Sidney Sutcliffe

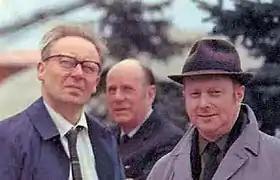
three middle aged white men in informal snapshot, outdoor setting

Sidney Clement Sutcliffe (6 October 1918 – 1 July 2001) was a British oboist. He played in the London Philharmonic, Philharmonia and BBC Symphony orchestras, and was professor of oboe at the Royal College of Music in London.